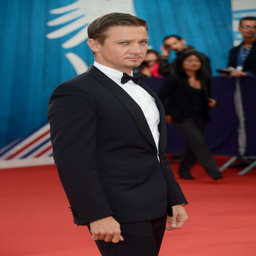
actor arrives for the premiere of the film during festival .